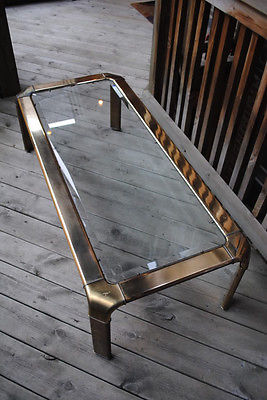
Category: table